Describe the emotion expressed in this image:  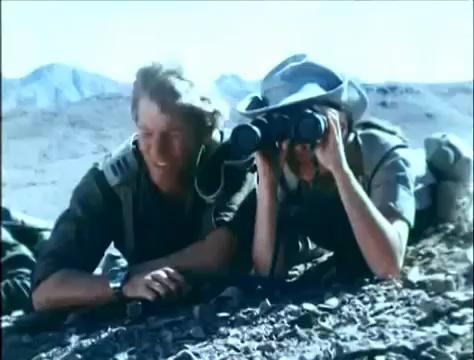
This person displays Suffering, valence and arousal with low intensity.